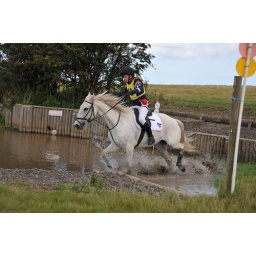
I love the way the horse looks like it's running over the top of the water rather than through it..